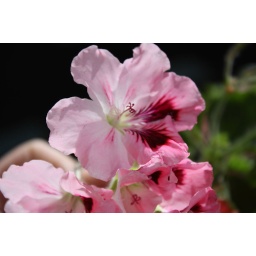
Pink flowers in my balcony